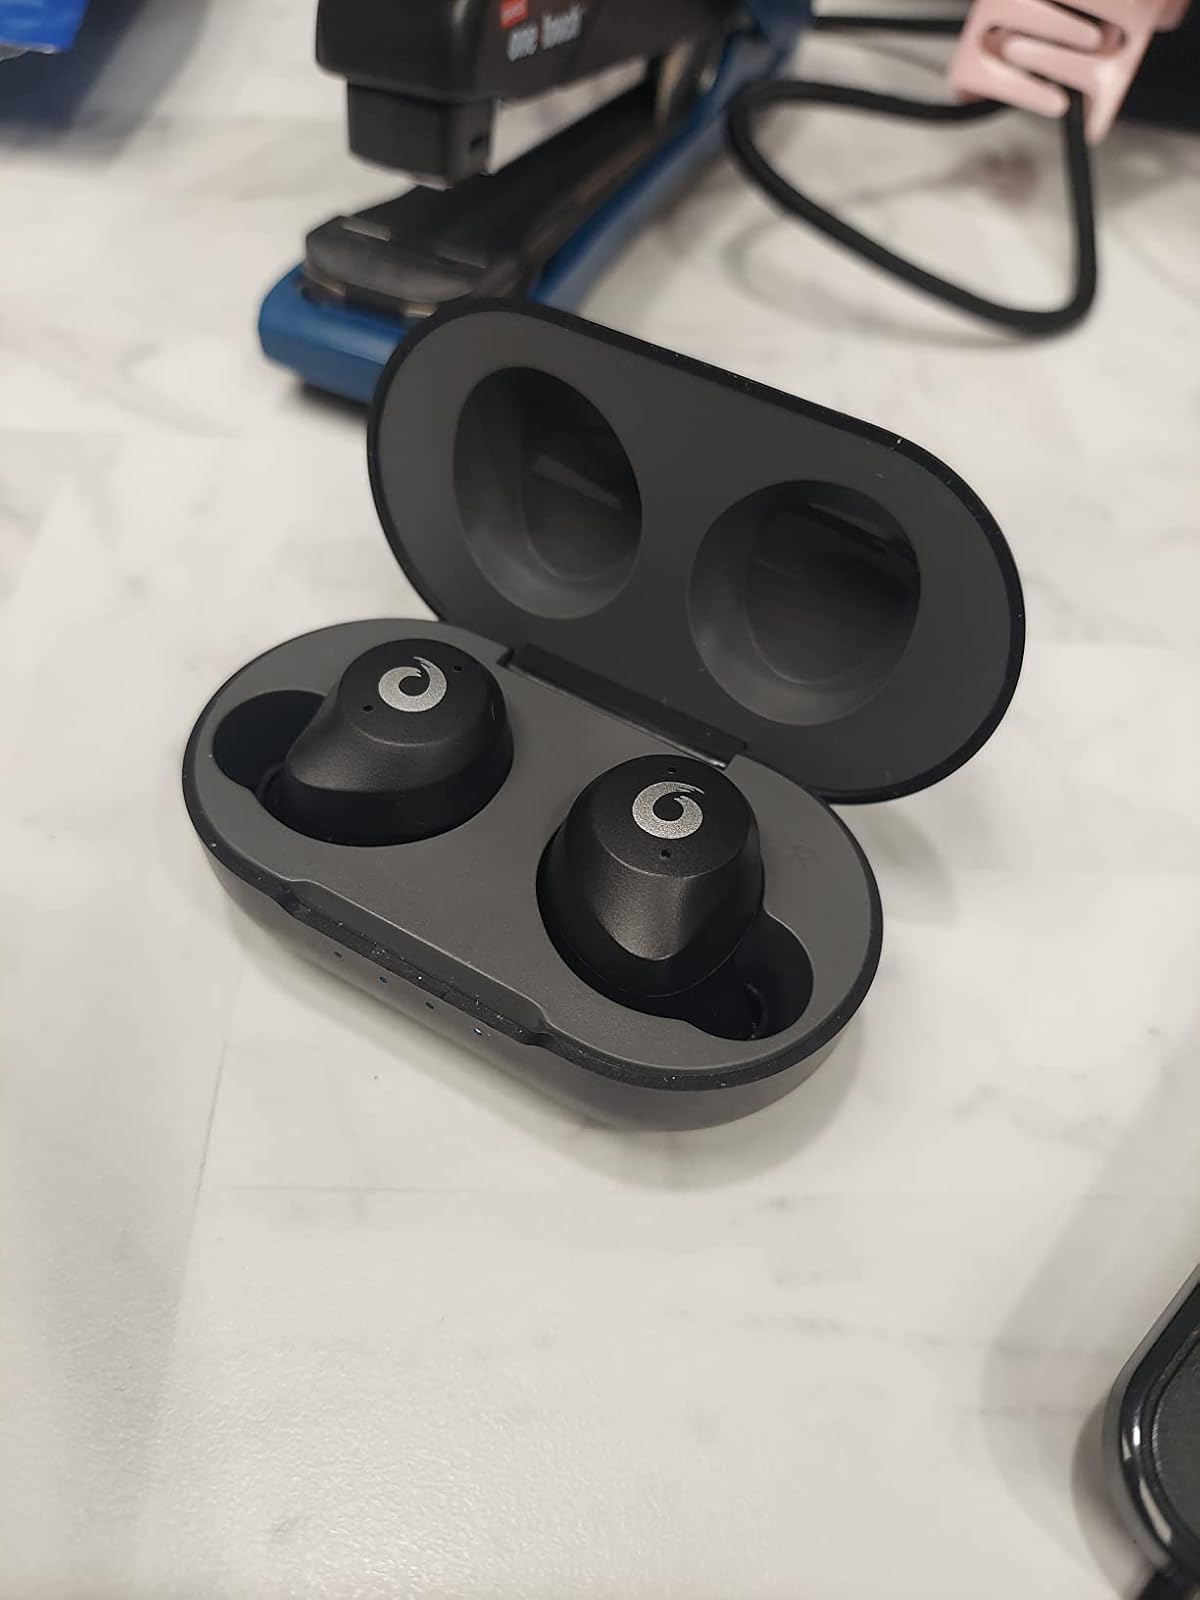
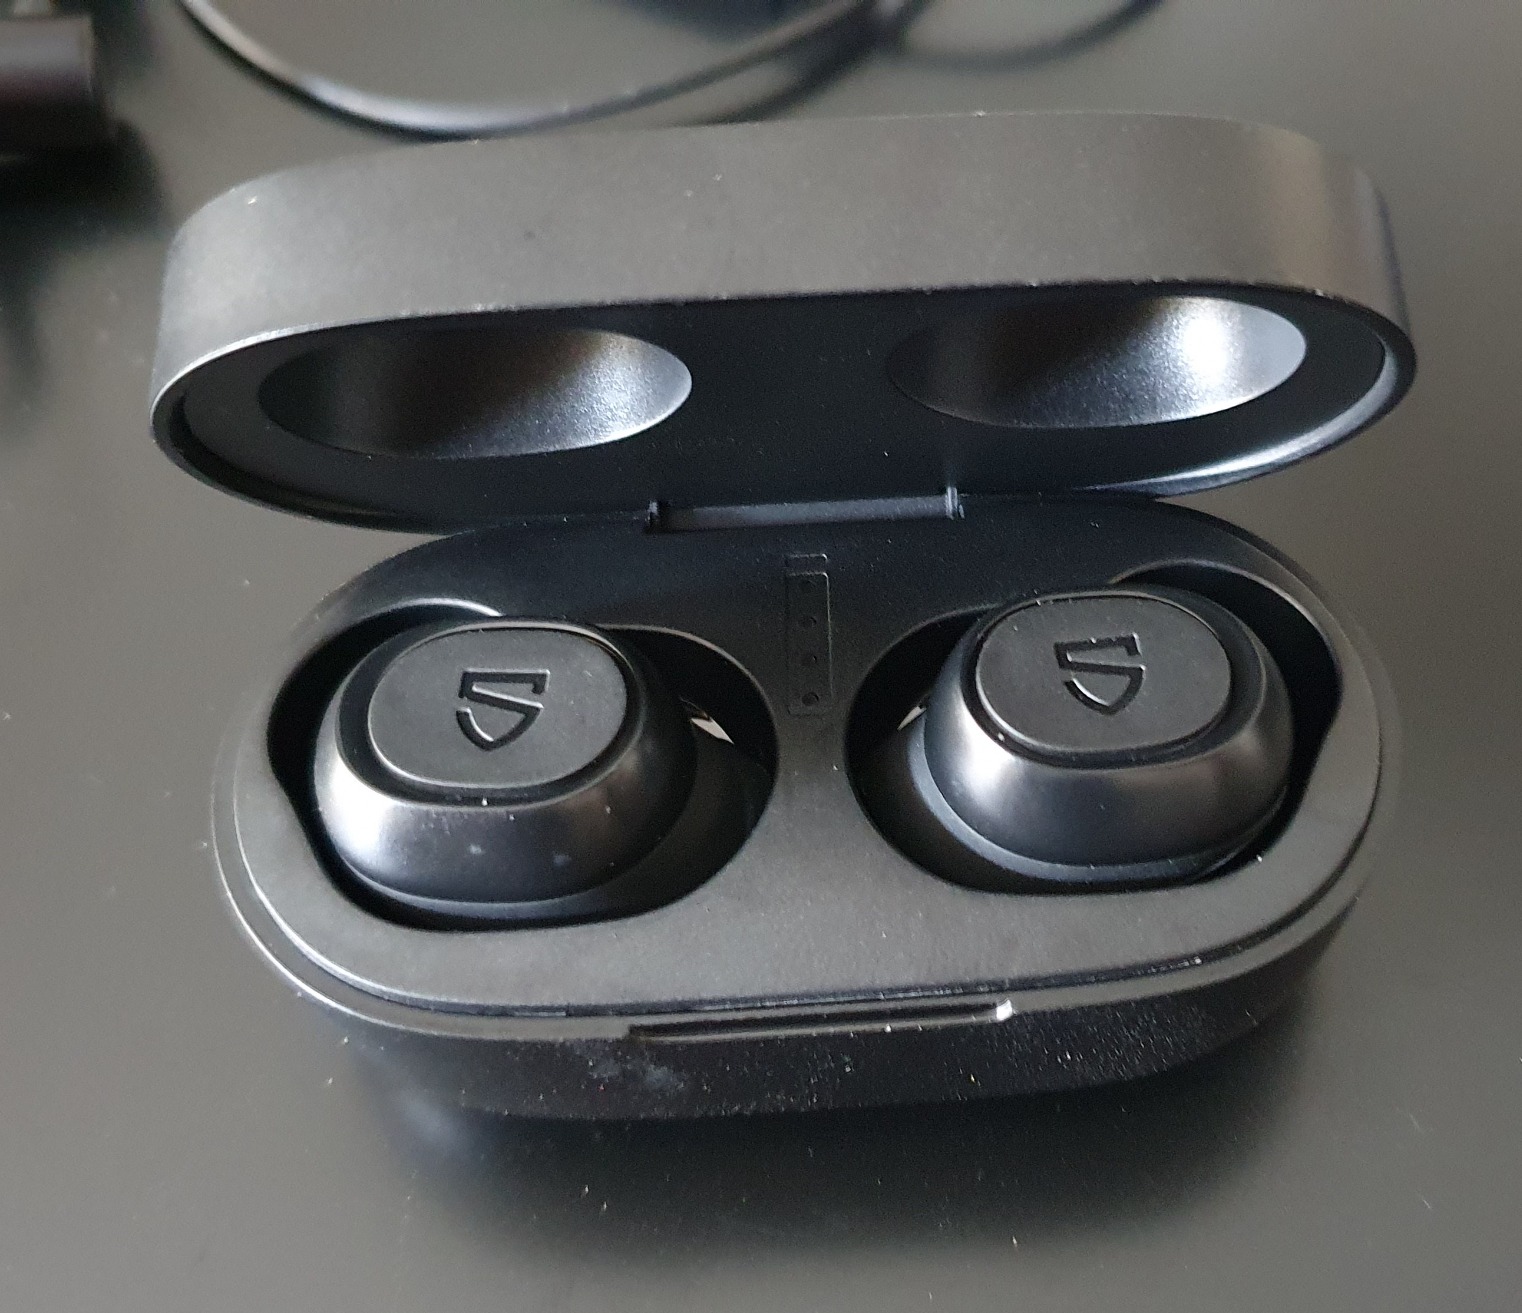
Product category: earbuds
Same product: no